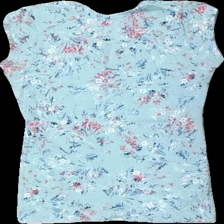
View: back
Type: T-shirt
Category: Ladies
Brand: Missing
Colors: Blue, White, Pink
Material: 100% cotton
Pattern: Other
Cut: Regular
Season: All
Damage location: middle center
Damage 2 location: bottom right
Damage 3 location: top center
Price range: 50-100
Recommended usage: Reuse
Description: blå t-shirt med mönster som ser ut som färgstänk